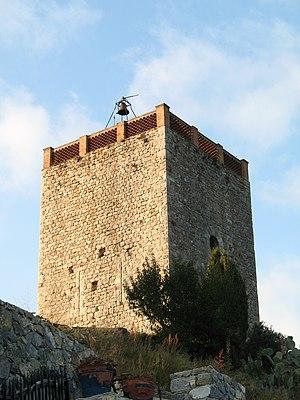
Tour du village (Le Revest-les-Eaux, Var, France)
Le Revest-les-Eaux est une commune française située dans le département du Var en région Provence-Alpes-Côte d'Azur.